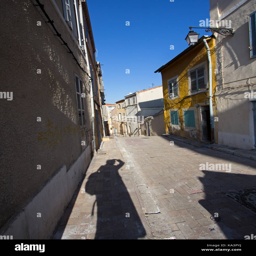
silhouette of the photographer on a street .